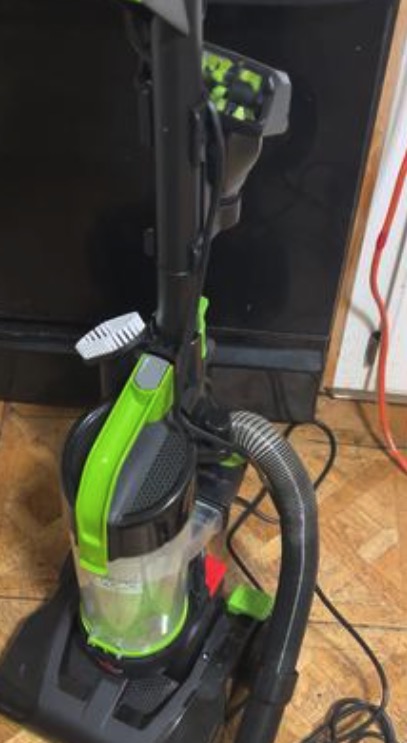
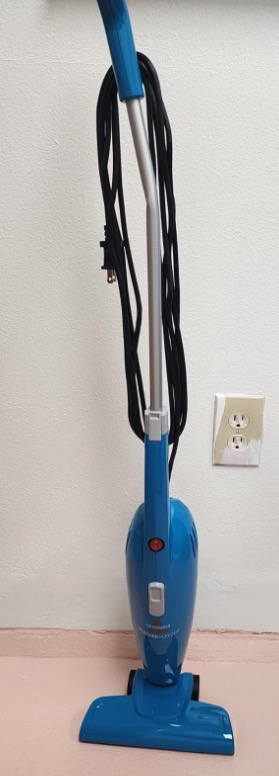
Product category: items_vacuum
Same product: no